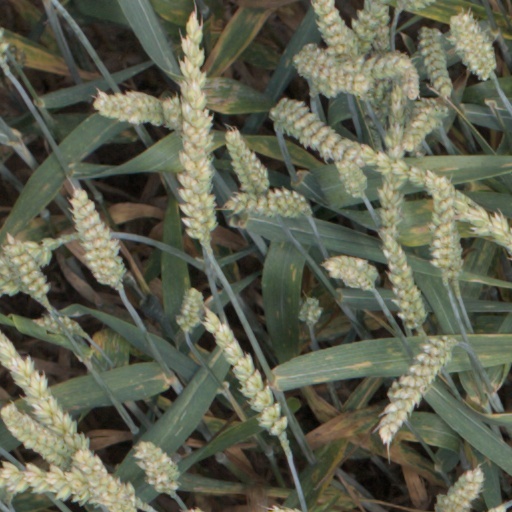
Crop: wheat